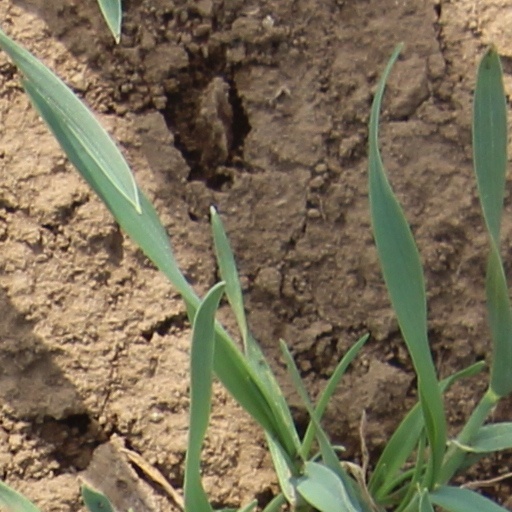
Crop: wheat